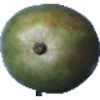
Label: Mango 1